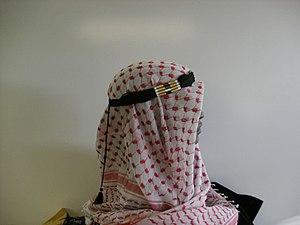
habillement modeste pour des musulmans et des non-musulmans
Le shemagh est un accessoire vestimentaire porté par les bédouins en Irak, en Arabie saoudite, en Jordanie, en Égypte, en Libye, en Algérie, en Tunisie et au Maroc, ainsi que par les nomades.